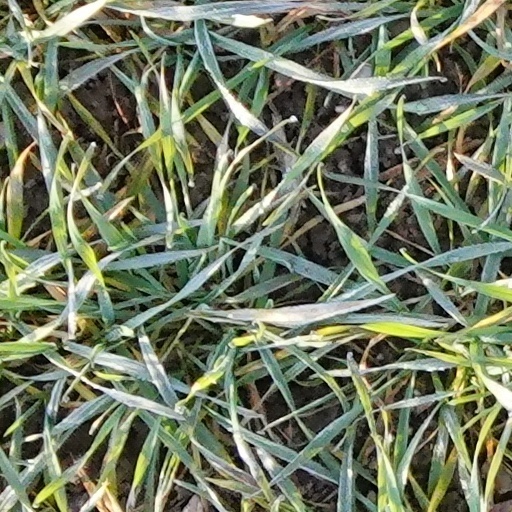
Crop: wheat